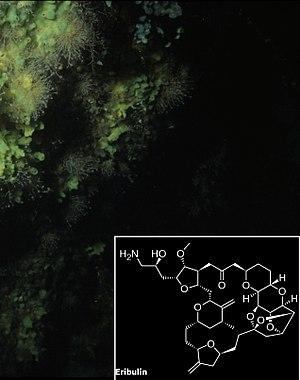
Les éponges ou spongiaires sont des animaux formant l'embranchement basal des métazoaires. Elles sont définies comme des métazoaires sessiles à l'âge adulte. Elles possèdent un système aquifère permettant la circulation de l'eau. Il est composé de chambres choanocytaires reliées entre elles et au milieu extérieur par des pores inhalants et un pore exhalant. Ces chambres sont tapissées de choanocytes, qui sont des cellules flagellées caractéristiques des éponges. Les éponges possèdent deux couches de cellules : le pinacoderme qui se situe à l'extérieur et le choanoderme qui se situe à l'intérieur. Entre ces deux couches, des cellules mobiles se déplacent dans la mésohyle, matrice extracellulaire composé de collagène. Leur système nerveux est très primitif et diffus.